Mark Koenig

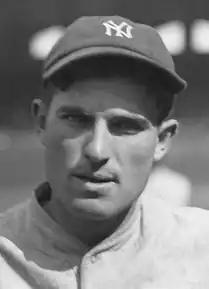
Koenig, circa 1928

Mark Anthony Koenig (July 19, 1904 – April 22, 1993) was an American baseball shortstop who played twelve seasons in Major League Baseball (MLB). He played with the New York Yankees, Detroit Tigers, Chicago Cubs, Cincinnati Reds and New York Giants from 1925 to 1936. A switch hitter who threw right-handed, he was listed at and . Although primarily playing as a shortstop, Koenig was utilized at both second base and third base as well.